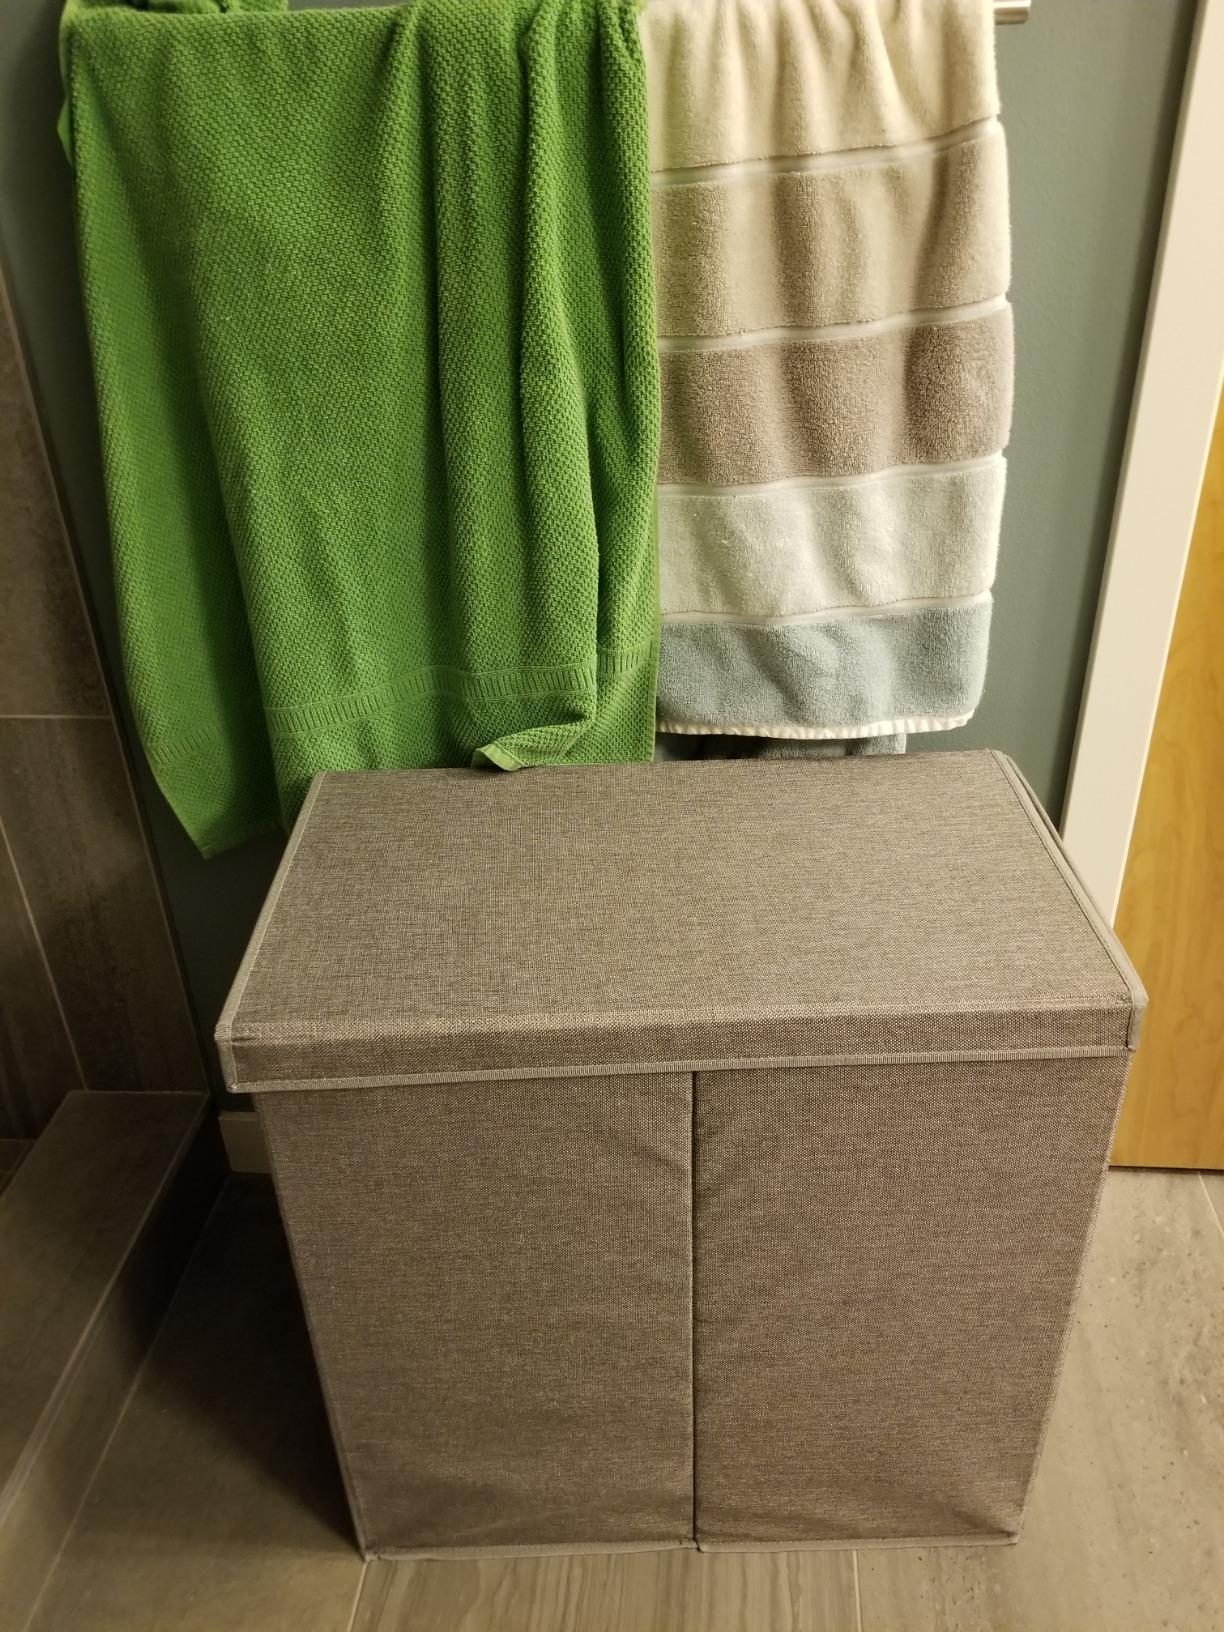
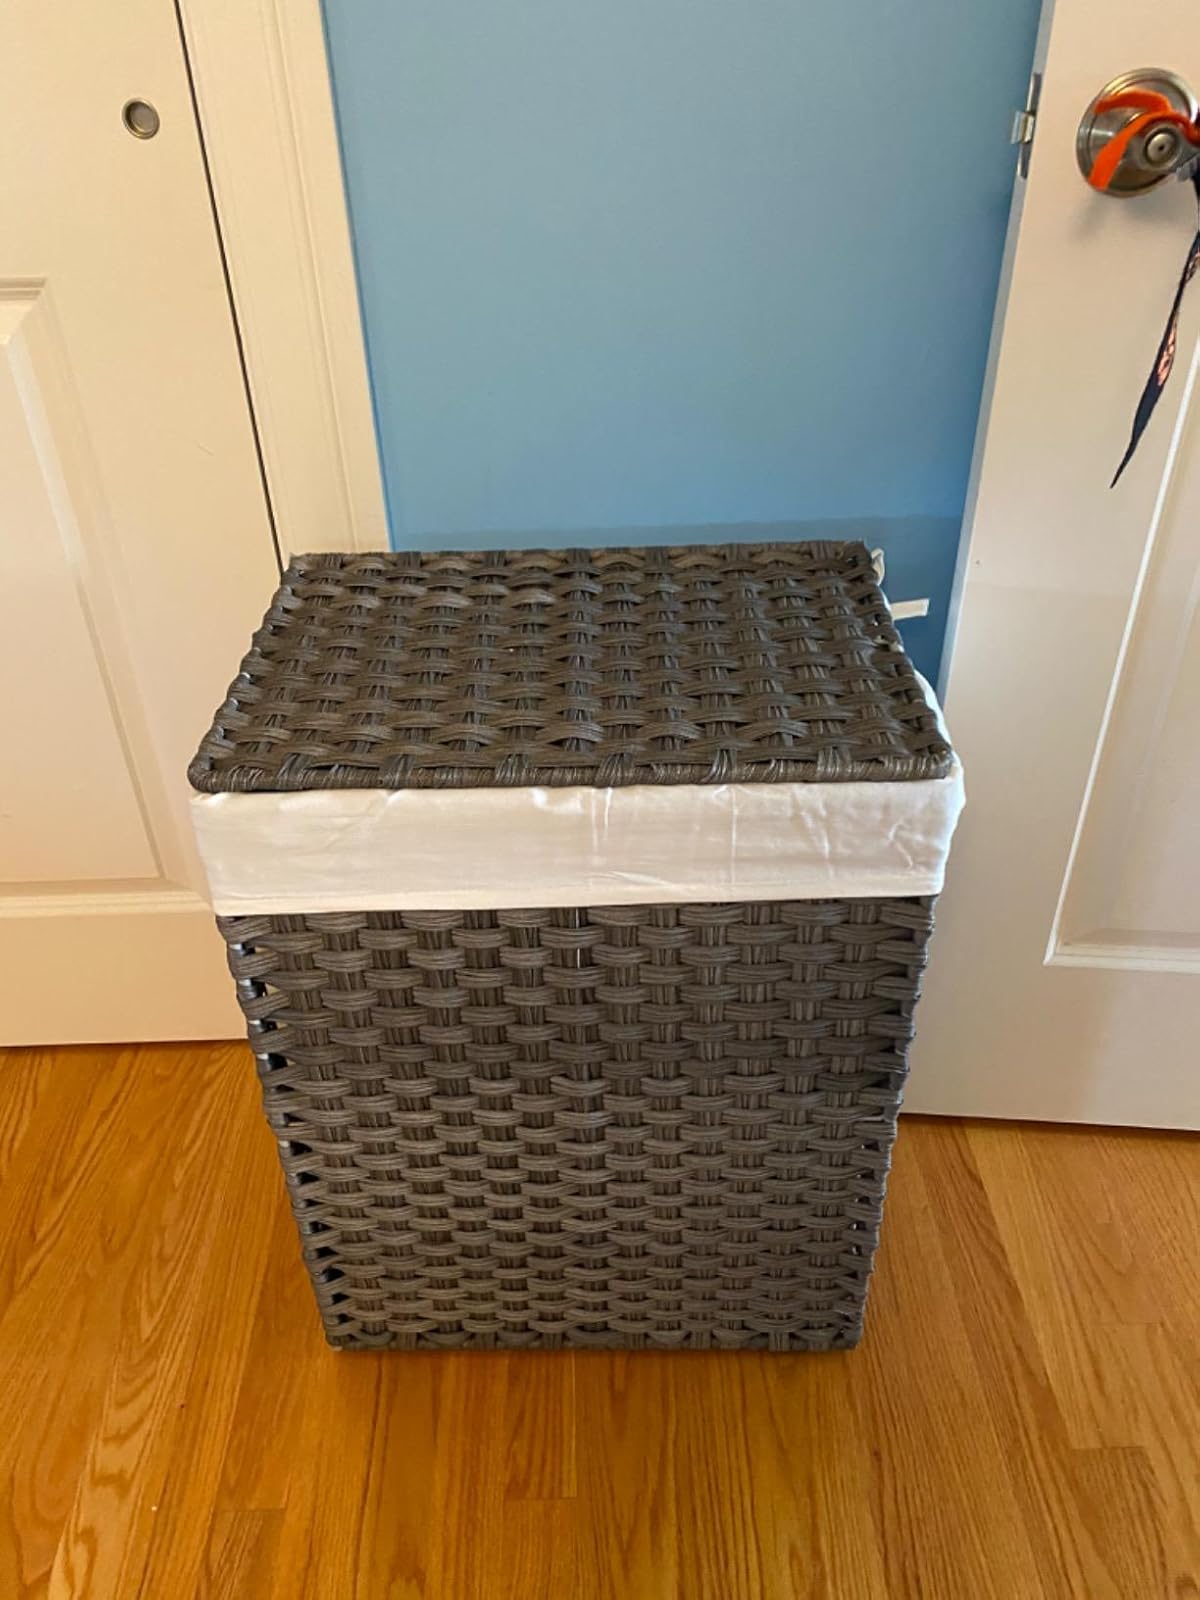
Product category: items_hamper
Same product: no